Taichung Prefectural Hall

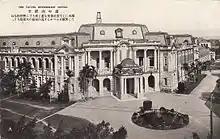
Taichu Prefectural Hall during the Japanese rule of Taiwan

The building was originally constructed in 1913 during the Japanese rule of Taiwan as the Taichu Prefectural Hall which housed the city hall of Taichū Prefecture. The last of four expansions was completed in 1934. It was then used as the office of Environmental Protection Bureau of Taichung City Government. The building was designated as a historic building in 2002 and as a city-designated historic building in 2006. In November 2017, the Bureau of Cultural Affairs requested the city government to assign the national heritage status to the former city hall. The application for national heritage status was formally submitted by the Taichung City Government in April 2018. The Taichung Prefectural Hall was officially designated a national historic monument in January 2019.